William Henry Richmond

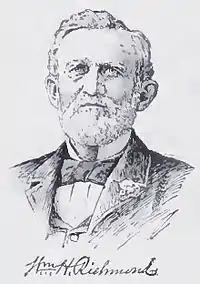
William Henry Richmond as he appeared in the "National Cyclopaedia of American Biography" in 1899.

William Henry Richmond (1821-1922) was an American coal mine operator. He is reckoned as one of the key actors in the expansion of the Lackawanna Coal Mine district of Scranton, Pennsylvania, during the second half of the 19th Century. Richmond is best remembered today as the namesake of Richmond Memorial Library in Marlborough, Connecticut.